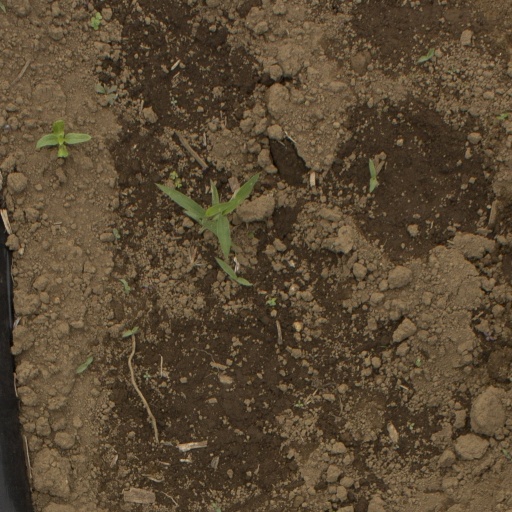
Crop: Jerusalem artichoke